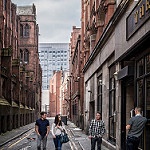
Label: street